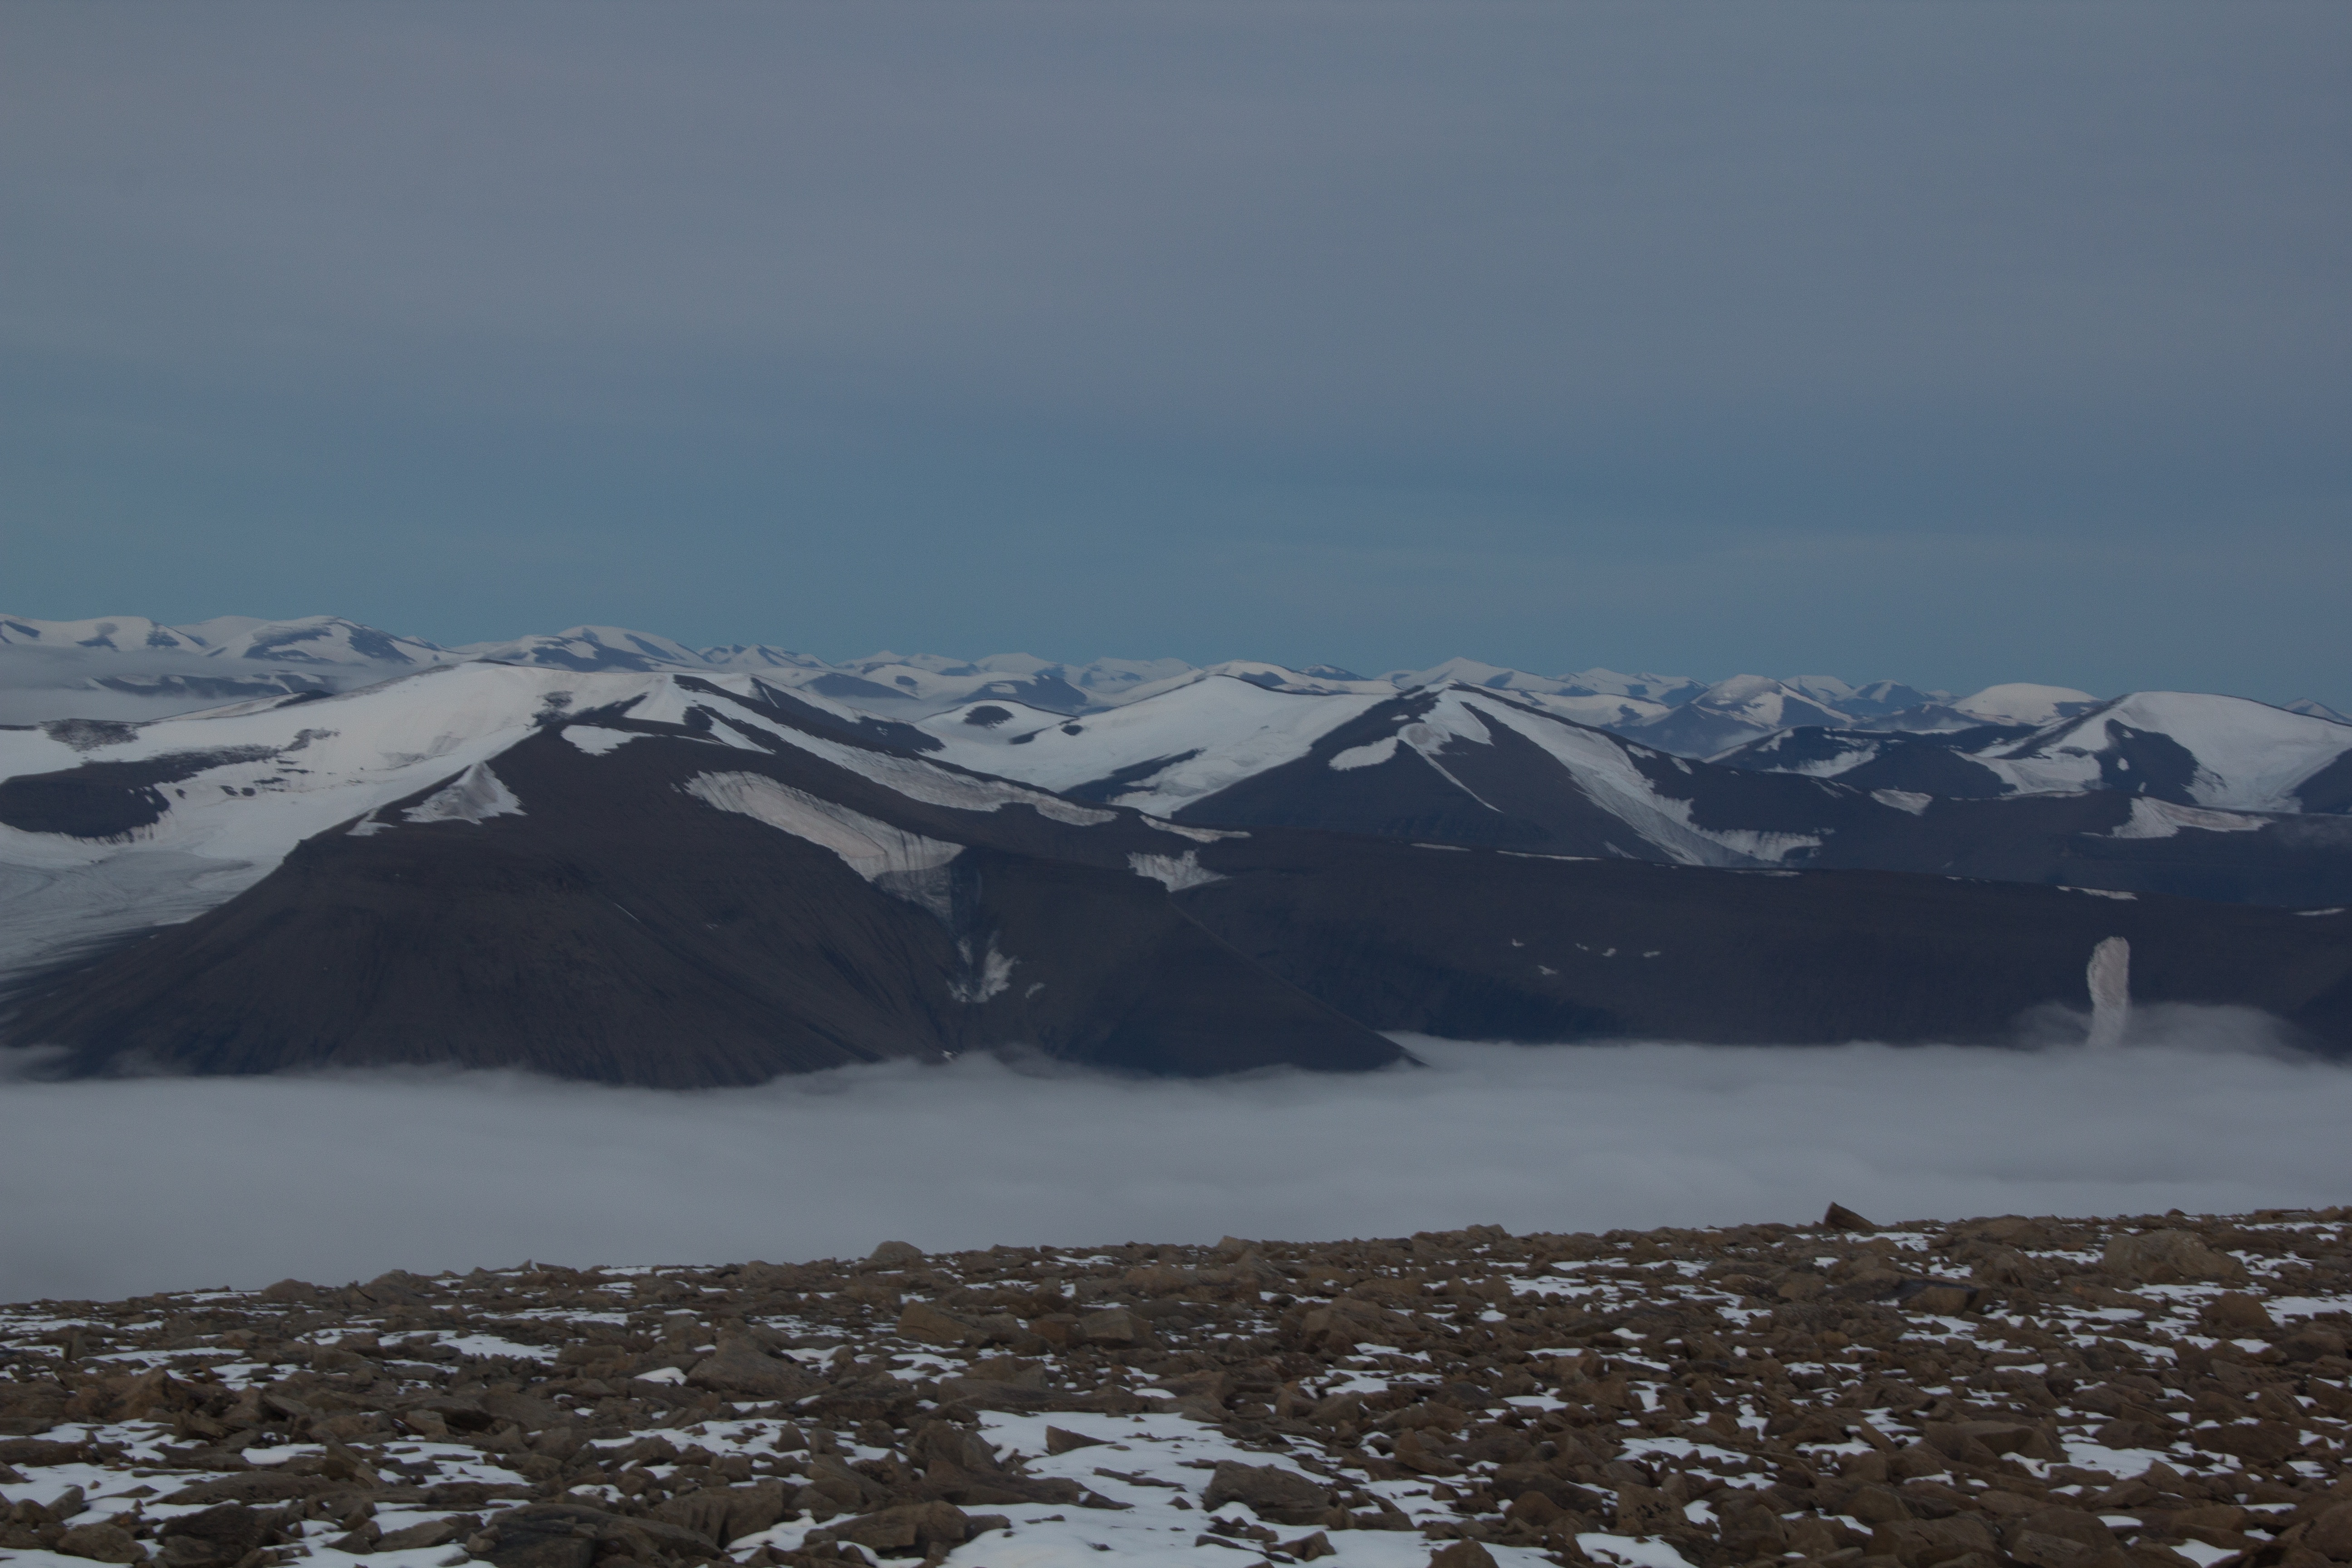
mountain, snow, winter, mountain range, ice, glacier, weather, arctic, season, ridge, summit, clouds, mountains, alps, plateau, svalbard, fell, tundra, landform, arctic ocean, geographical feature, mountainous landforms, glacial landform, geological phenomenon